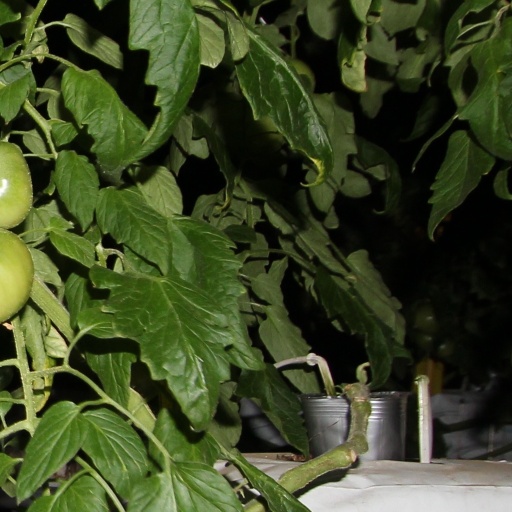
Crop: tomato